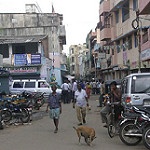
Scene: Outdoor